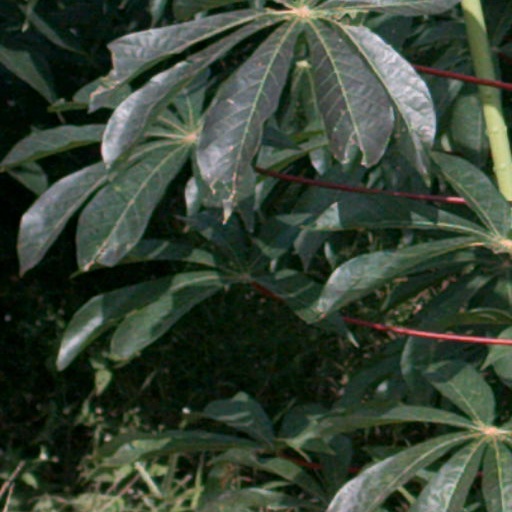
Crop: cassava